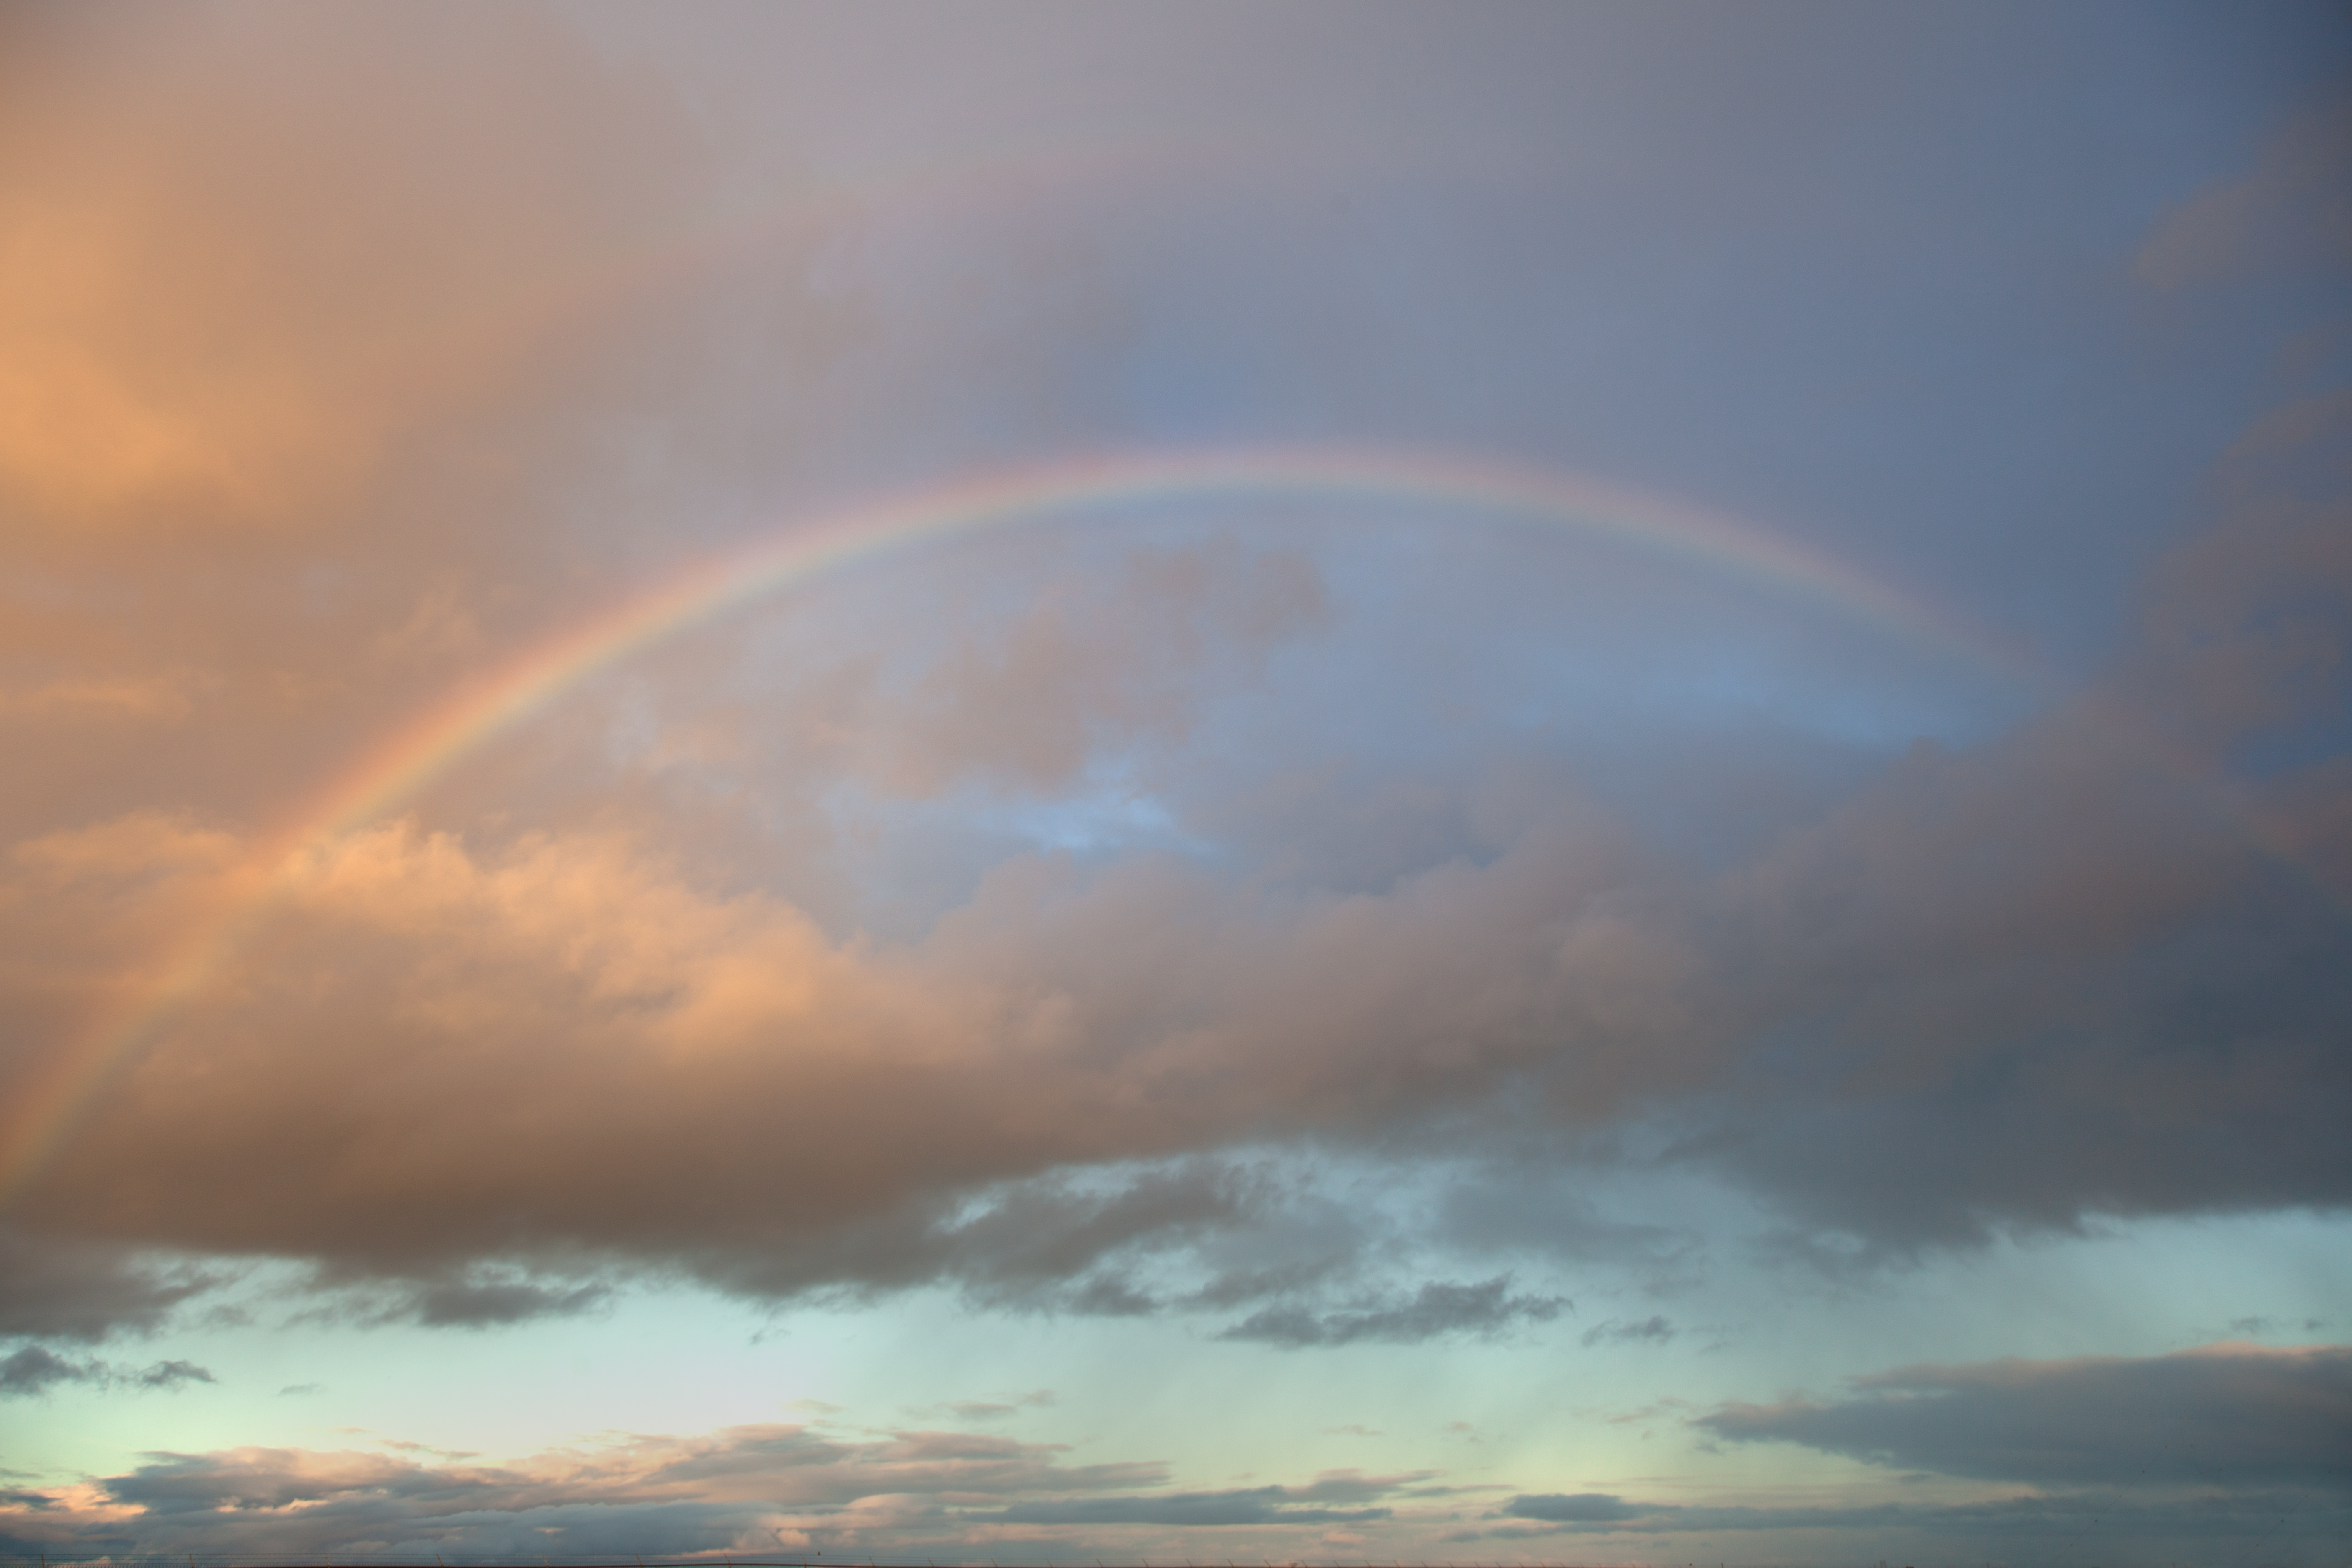
horizon, cloud, sky, sunrise, sunset, sunlight, rain, dawn, atmosphere, dusk, evening, storm, clouds, rainbow, northerncalifornia, ladyrainicorn, meteorological phenomenon, atmosphere of earth